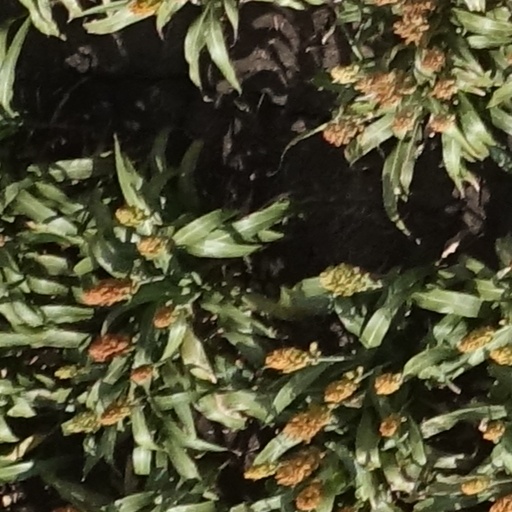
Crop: sorghum